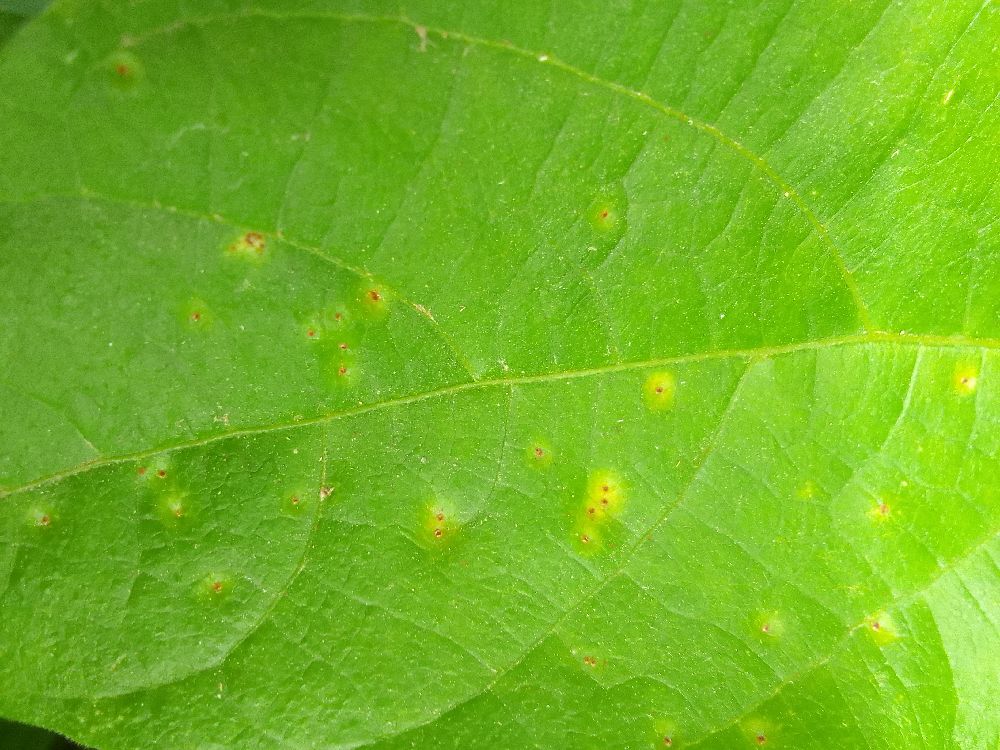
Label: rust